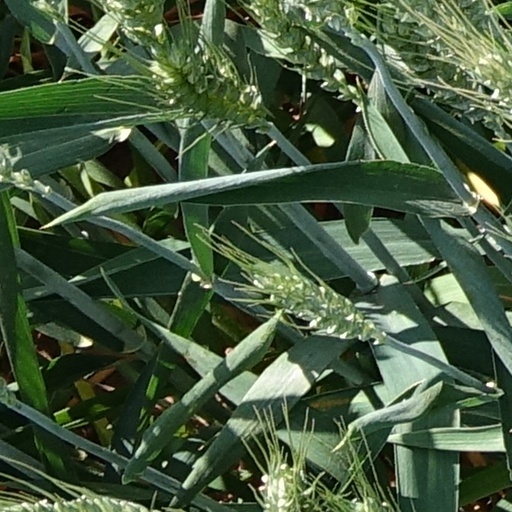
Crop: wheat